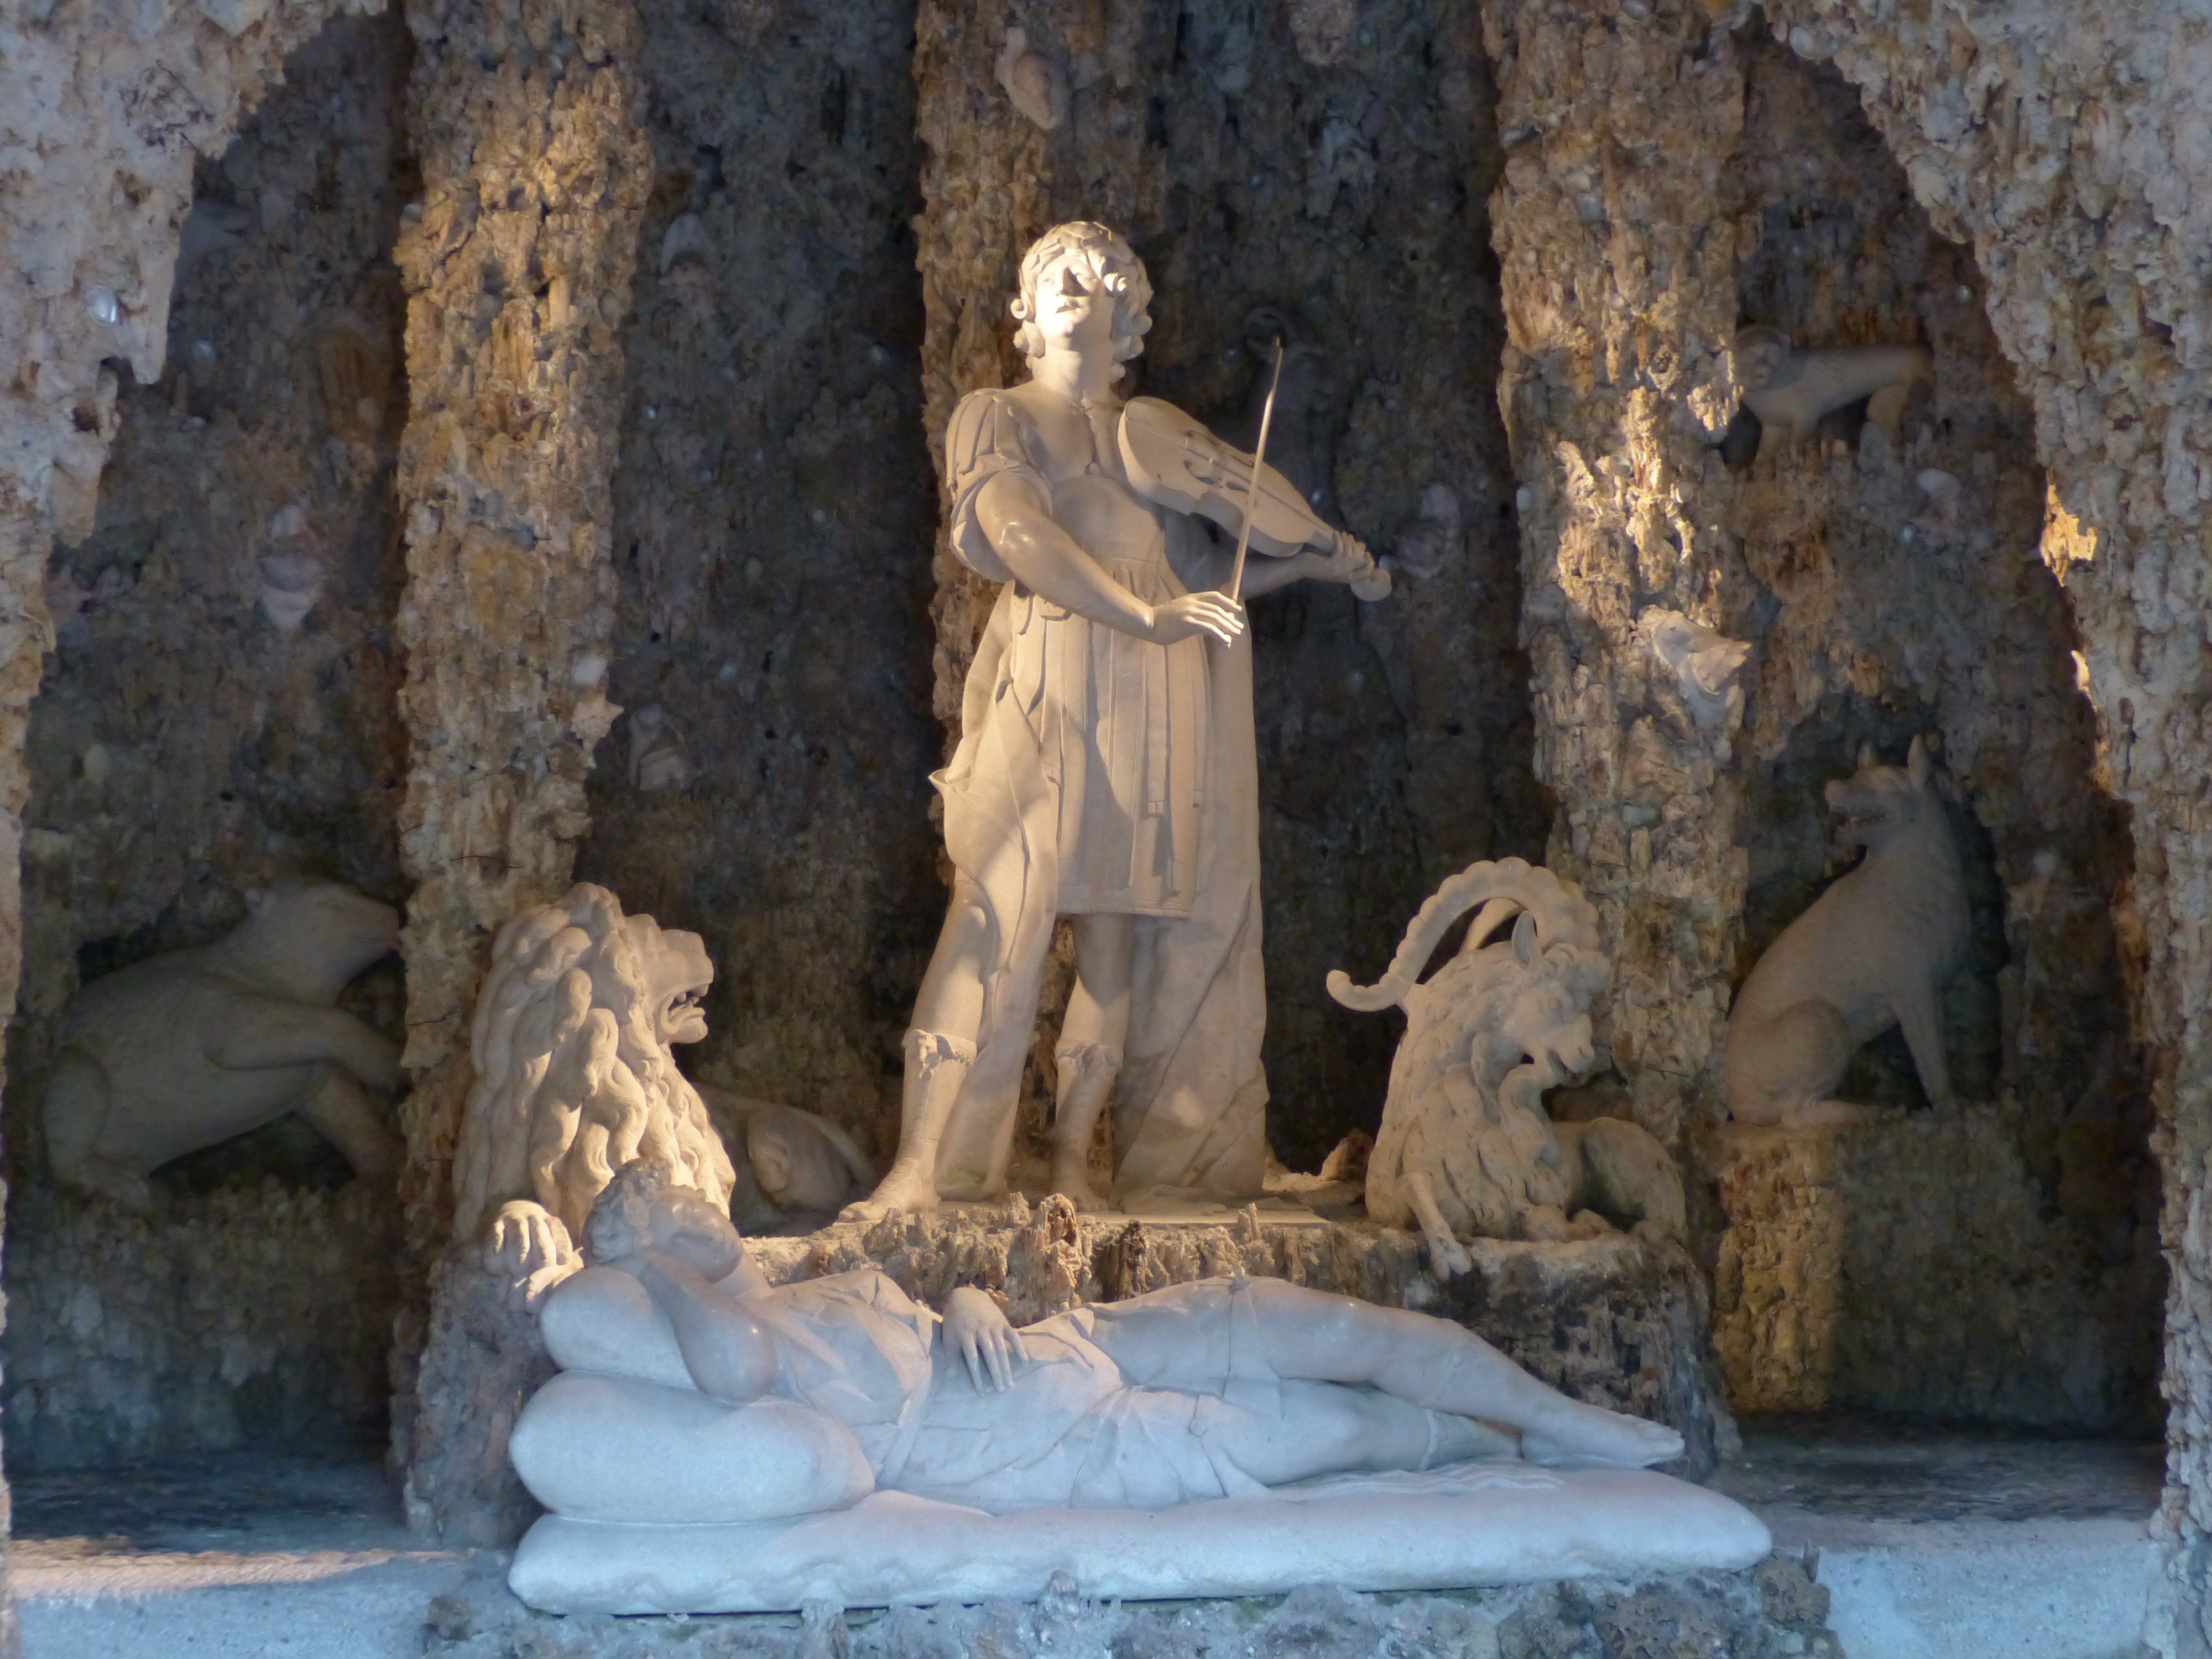
man, rock, monument, statue, human, lion, grotto, sculpture, art, temple, carving, mythology, stone figure, capricorn, garden statue, greek mythology, ancient history, hellbrunn, orpheus, orpheus cave